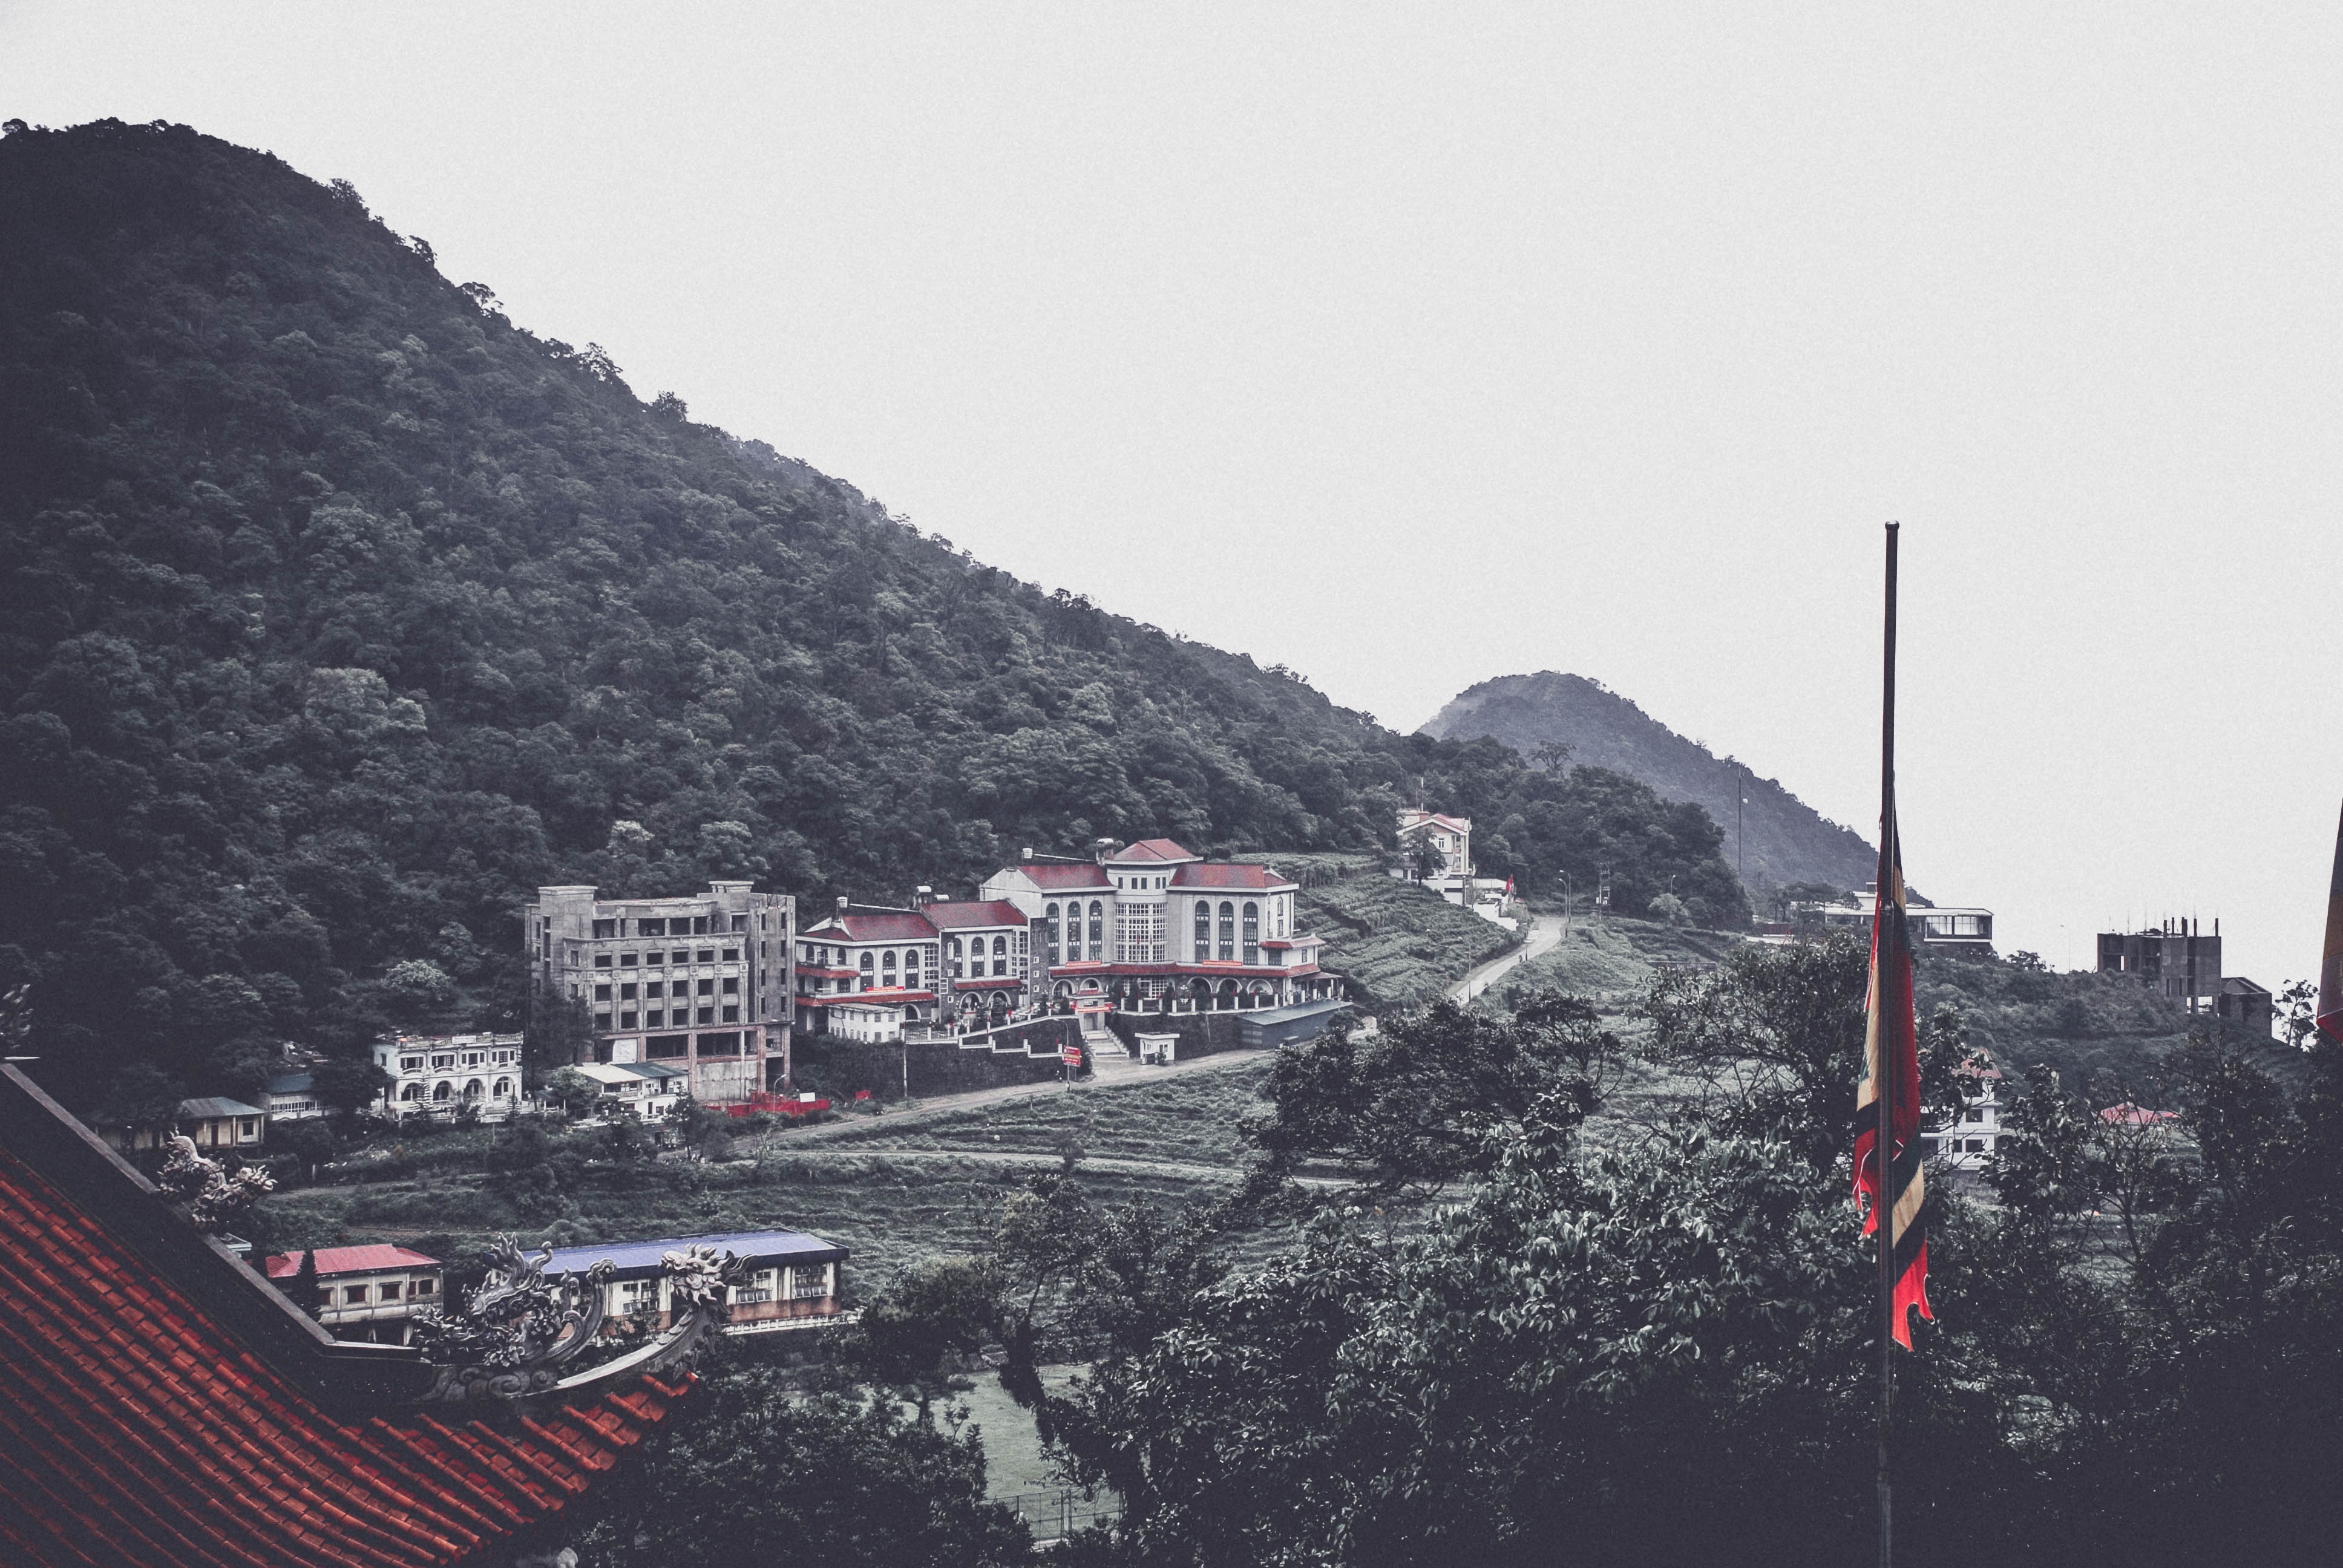
mountain, structure, skyline, photography, town, cityscape, landmark, stadium, aerial photography, atmosphere of earth, sport venue